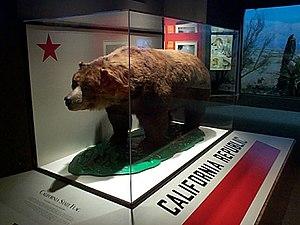
Le Grizzly de Californie est une sous-espèce éteinte de l'ours brun.
Le drapeau de la Californie est le drapeau officiel de l'État de Californie des États-Unis.